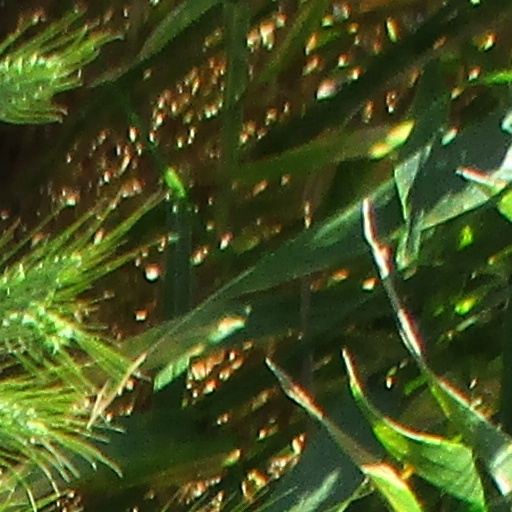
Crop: wheat